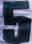
Number: 5